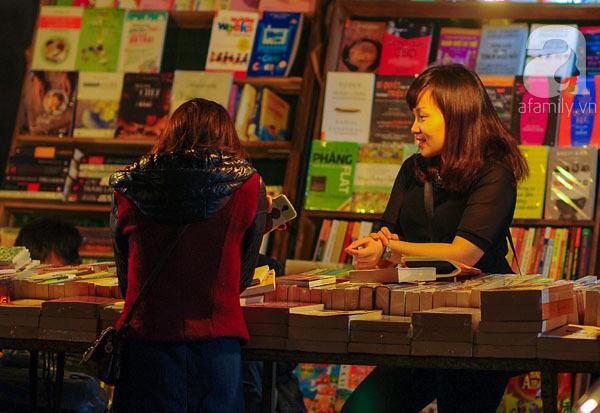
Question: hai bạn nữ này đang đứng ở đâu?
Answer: ở trong một hiệu sách